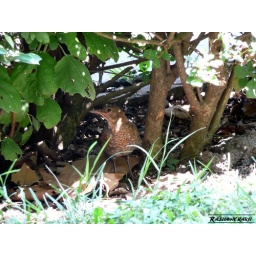
Little bird around My home